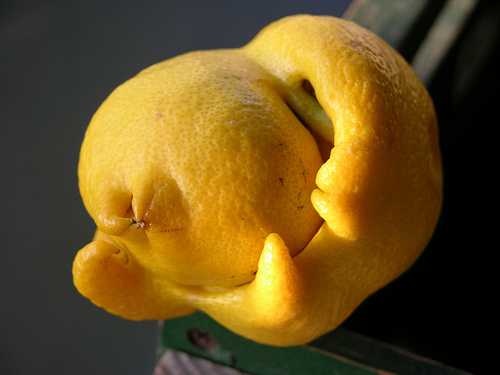
Label: Lemon